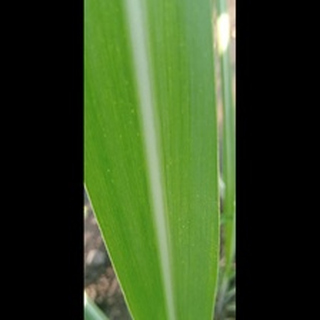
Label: healthy_sugarcane